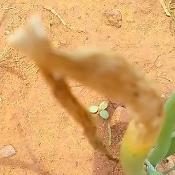
Crop: Onion
Condition: fusarium-d